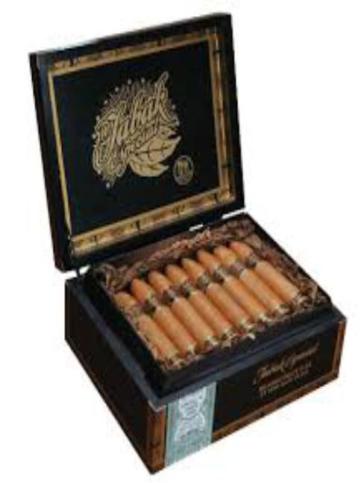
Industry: Necessities